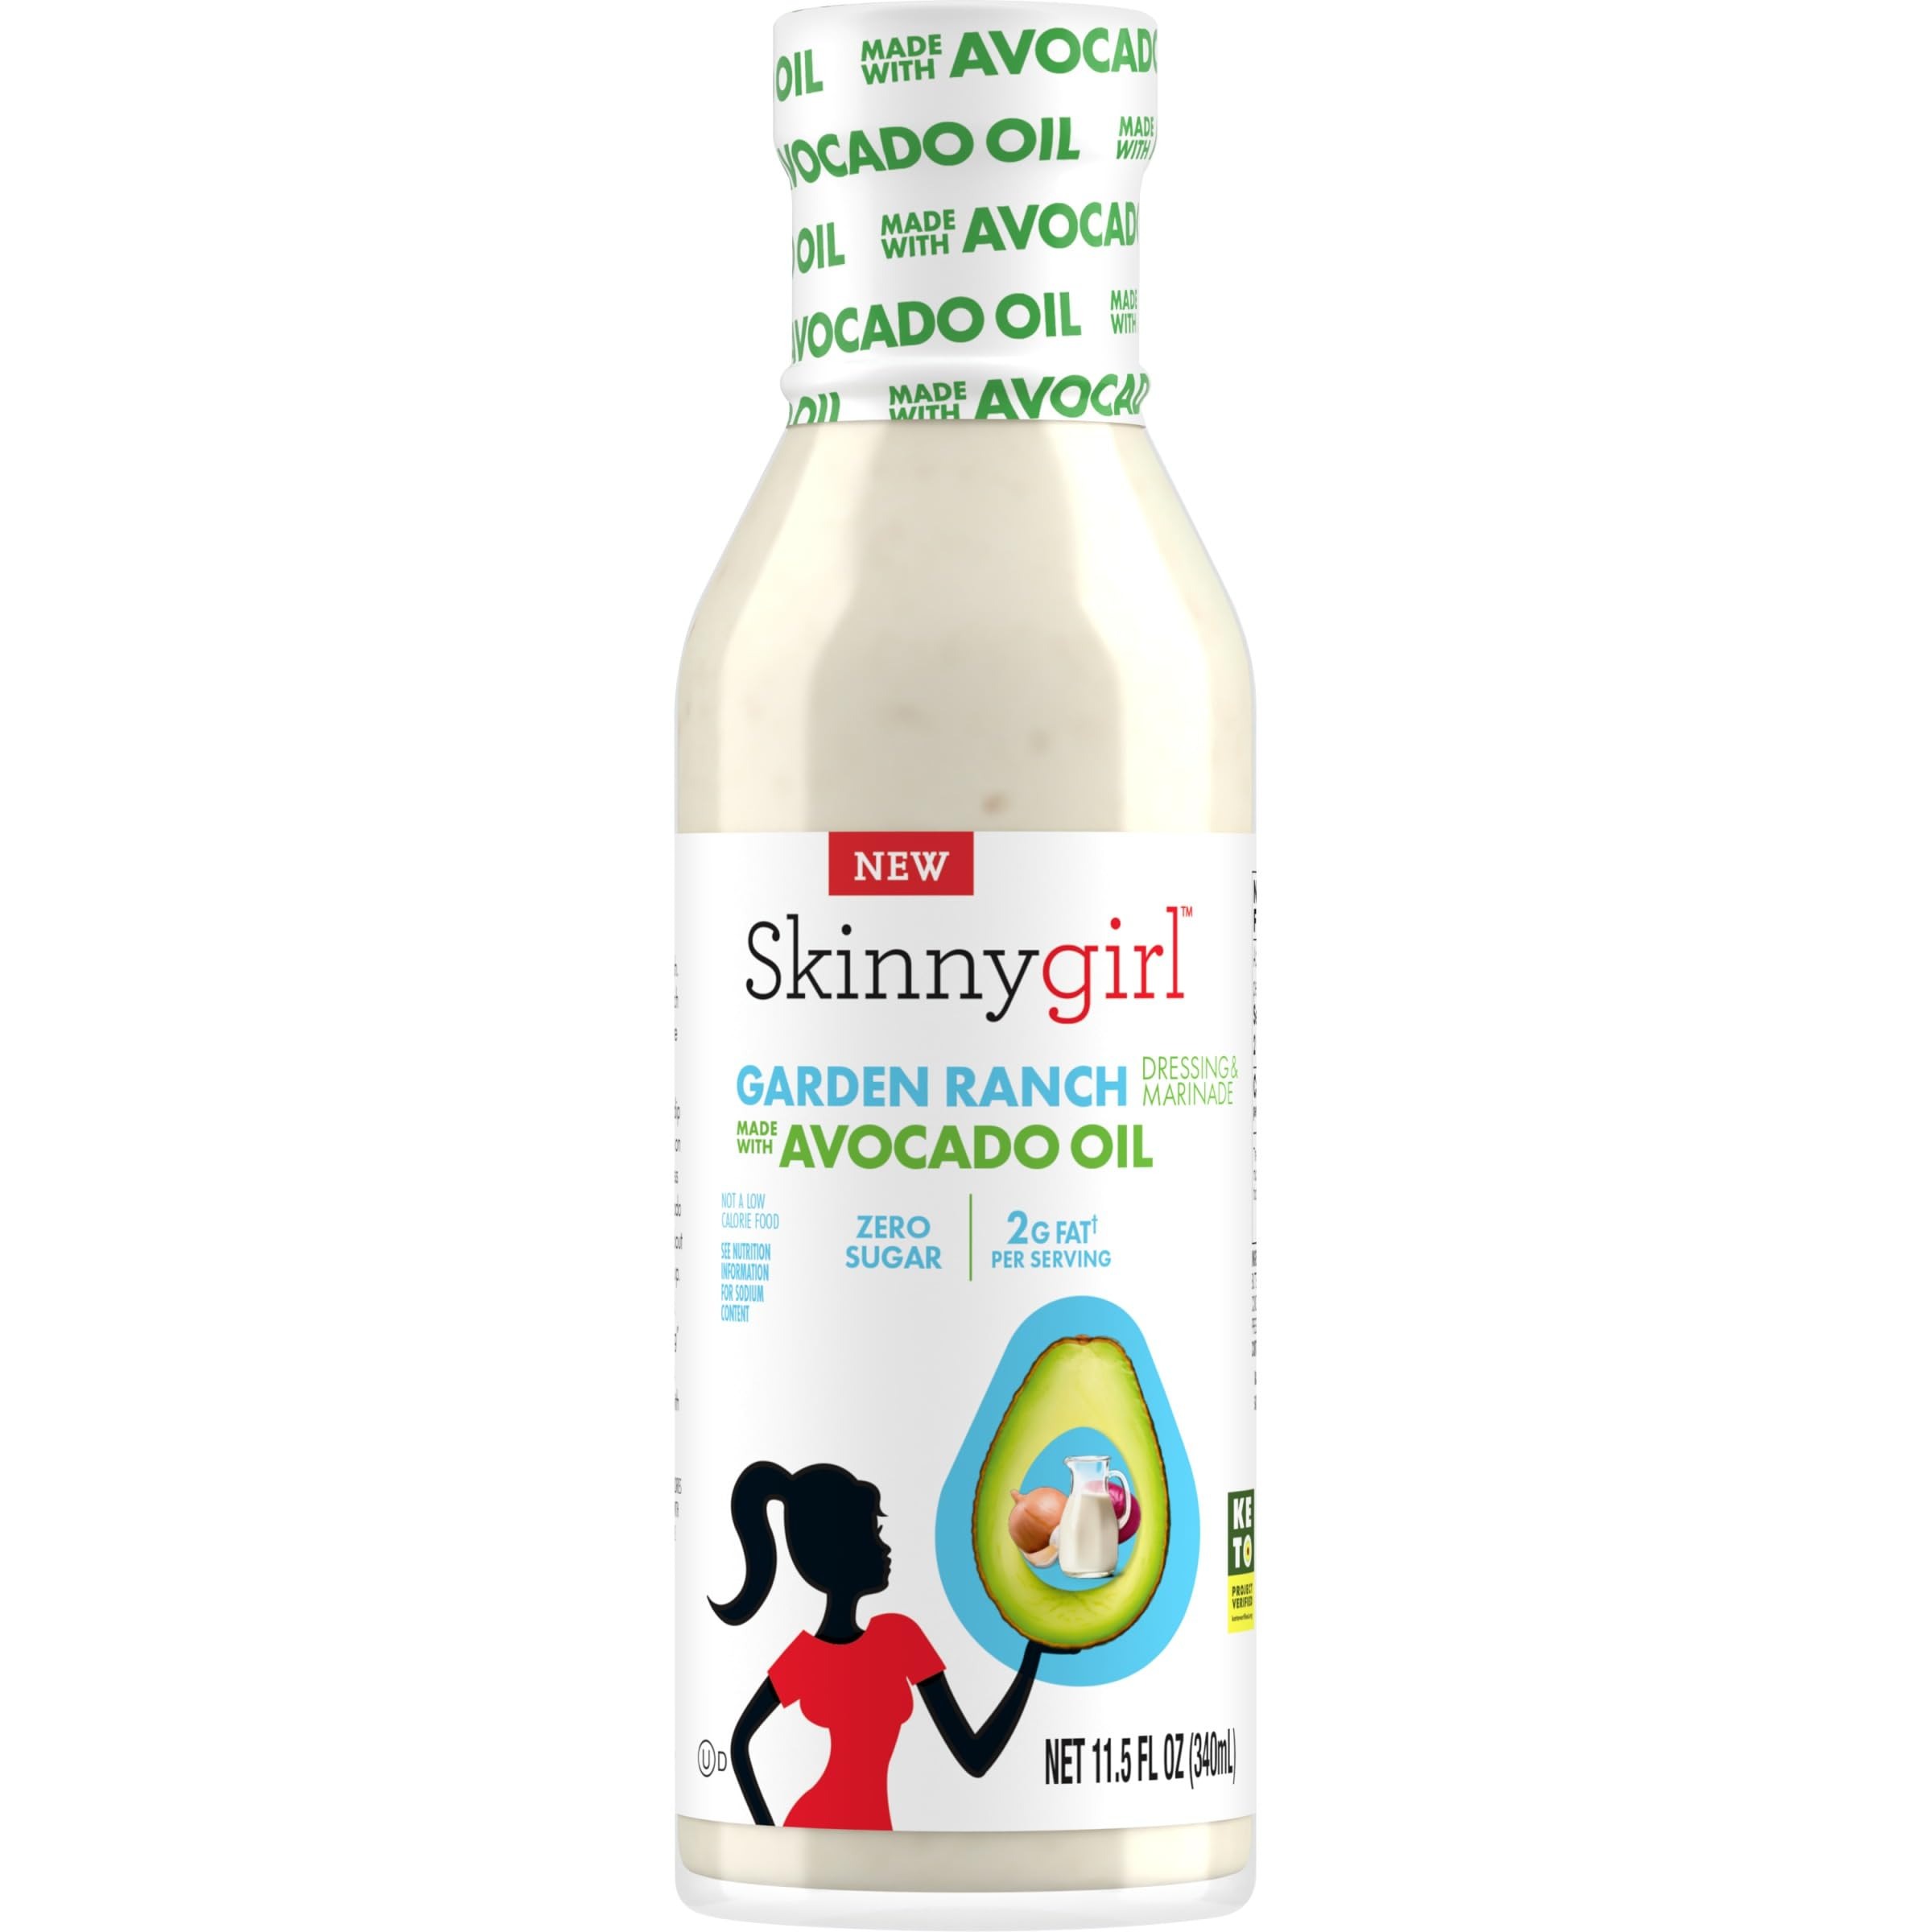
Item Name: Skinnygirl Sugar Free Gluten Free Avocado Oil Salad Dressing, Garden Ranch, 11.5 Ounce
Bullet Point 1: Keto Project Verified and gluten free
Bullet Point 2: No canola oil and zero sugar
Bullet Point 3: Zero net carbs
Bullet Point 4: Just 30 calories and 2g of fat per serving
Bullet Point 5: Cool, zesty and the life of every dish. That’s our Skinnygirl Garden Ranch Dressing & Marinade made with the goodness of avocado oil.
Value: 11.5
Unit: Ounce

Price: 4.18